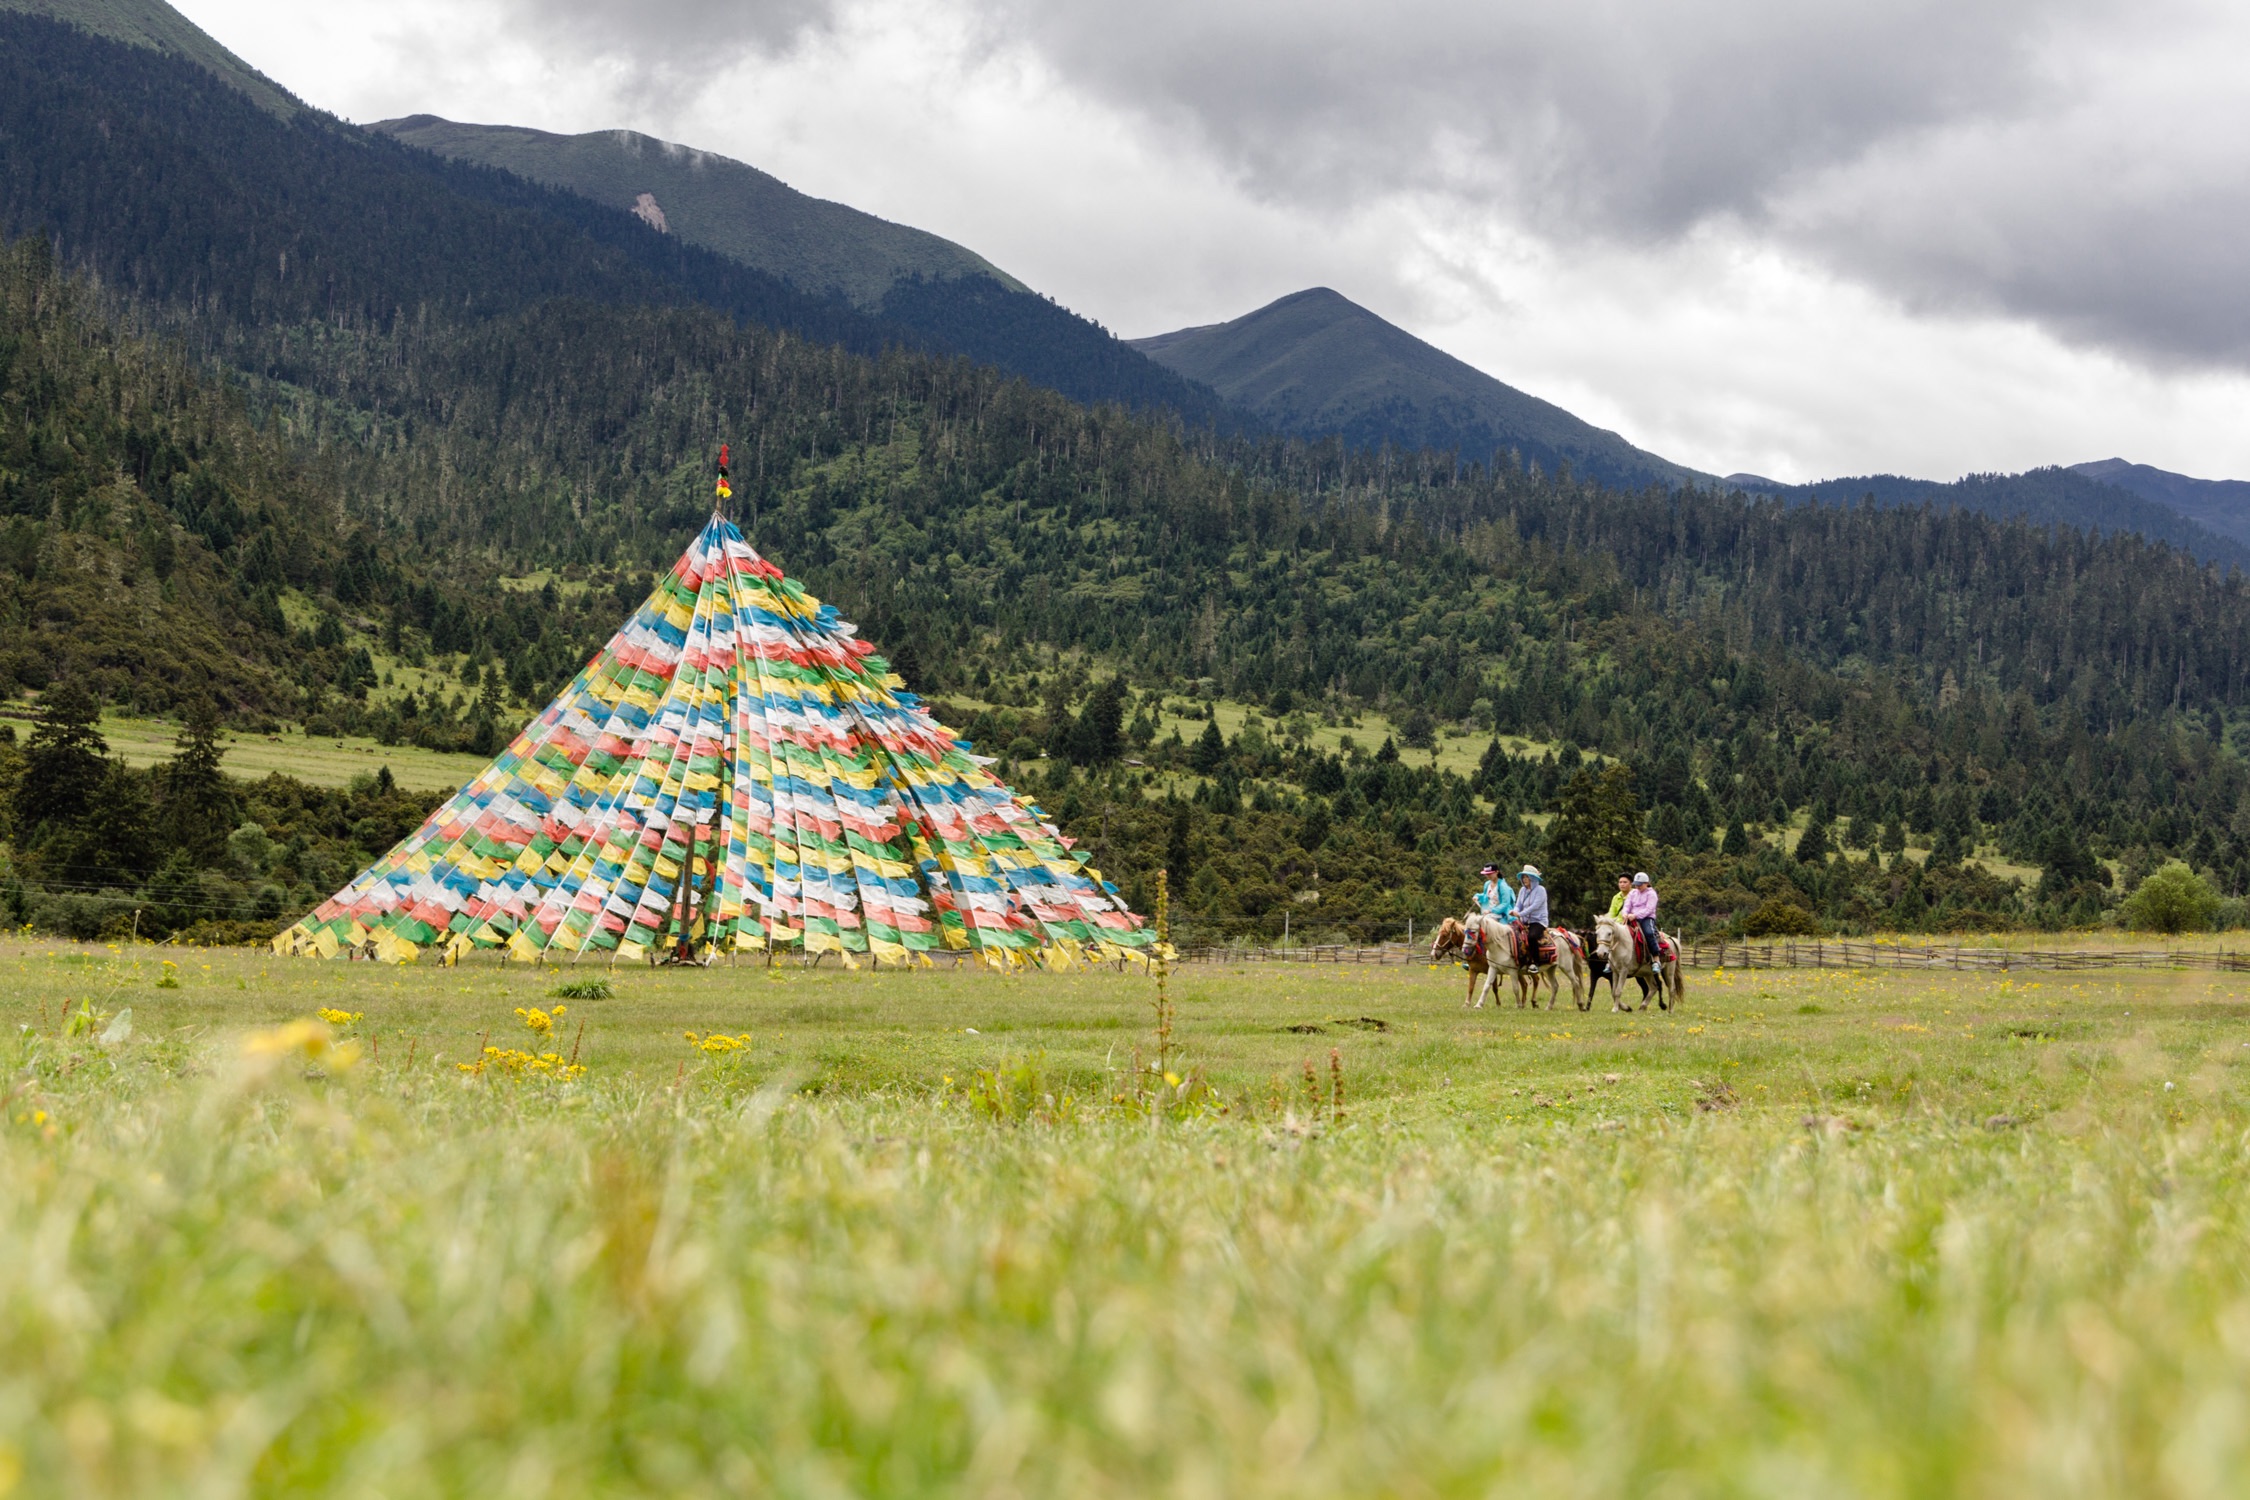
landscape, mountain, field, meadow, flower, adventure, mountain range, pasture, agriculture, grassland, plateau, ecosystem, rural area, mountainous landforms